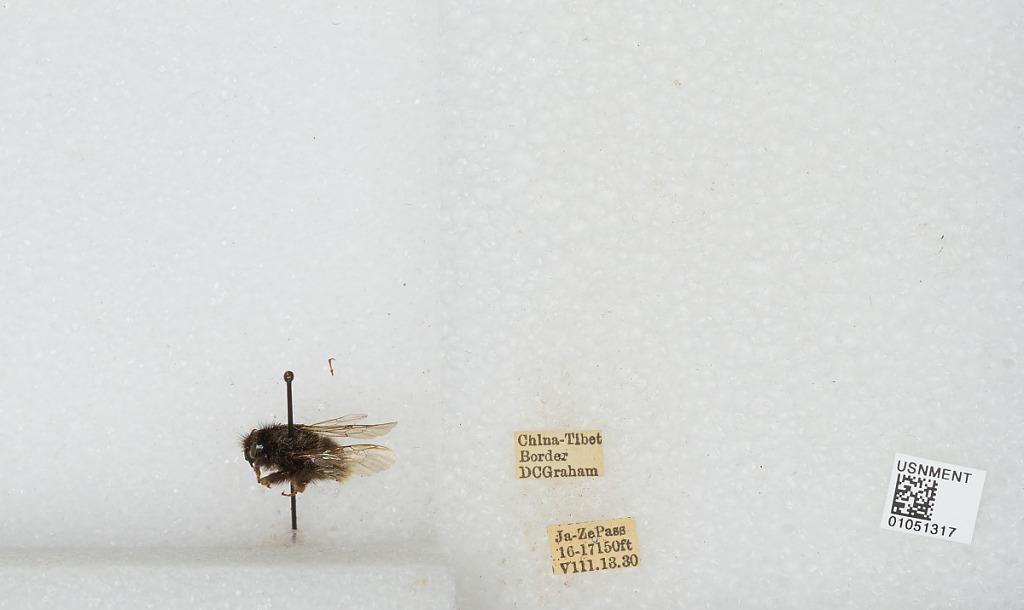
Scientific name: Bombus sp.
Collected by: D. Graham
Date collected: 1930-8-13
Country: China
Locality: China-Tibet border, Ja-Ze Pass